List of banana cultivars

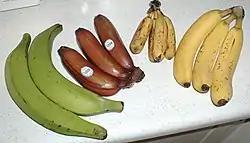
Photo of four several large green, smaller red, very small yellow, and medium-sized yellow bananas

The following is a list of banana cultivars and the groups into which they are classified. Almost all modern cultivated varieties (cultivars) of edible bananas and plantains are hybrids and polyploids of two wild, seeded banana species, "Musa acuminata" and "Musa balbisiana". Cultivated bananas are almost always seedless (parthenocarpic) and hence sterile, so they are propagated vegetatively (cloned). They are classified into groups according to a genome-based system introduced by Ernest Cheesman, Norman Simmonds, and Ken Shepherd, which indicates the degree of genetic inheritance from the two wild parents and the number of chromosomes (ploidy). Cultivars derived from "Musa acuminata" are more likely to be used as dessert bananas, while those derived from "Musa balbisiana" and hybrids of the two are usually plantains or cooking bananas.